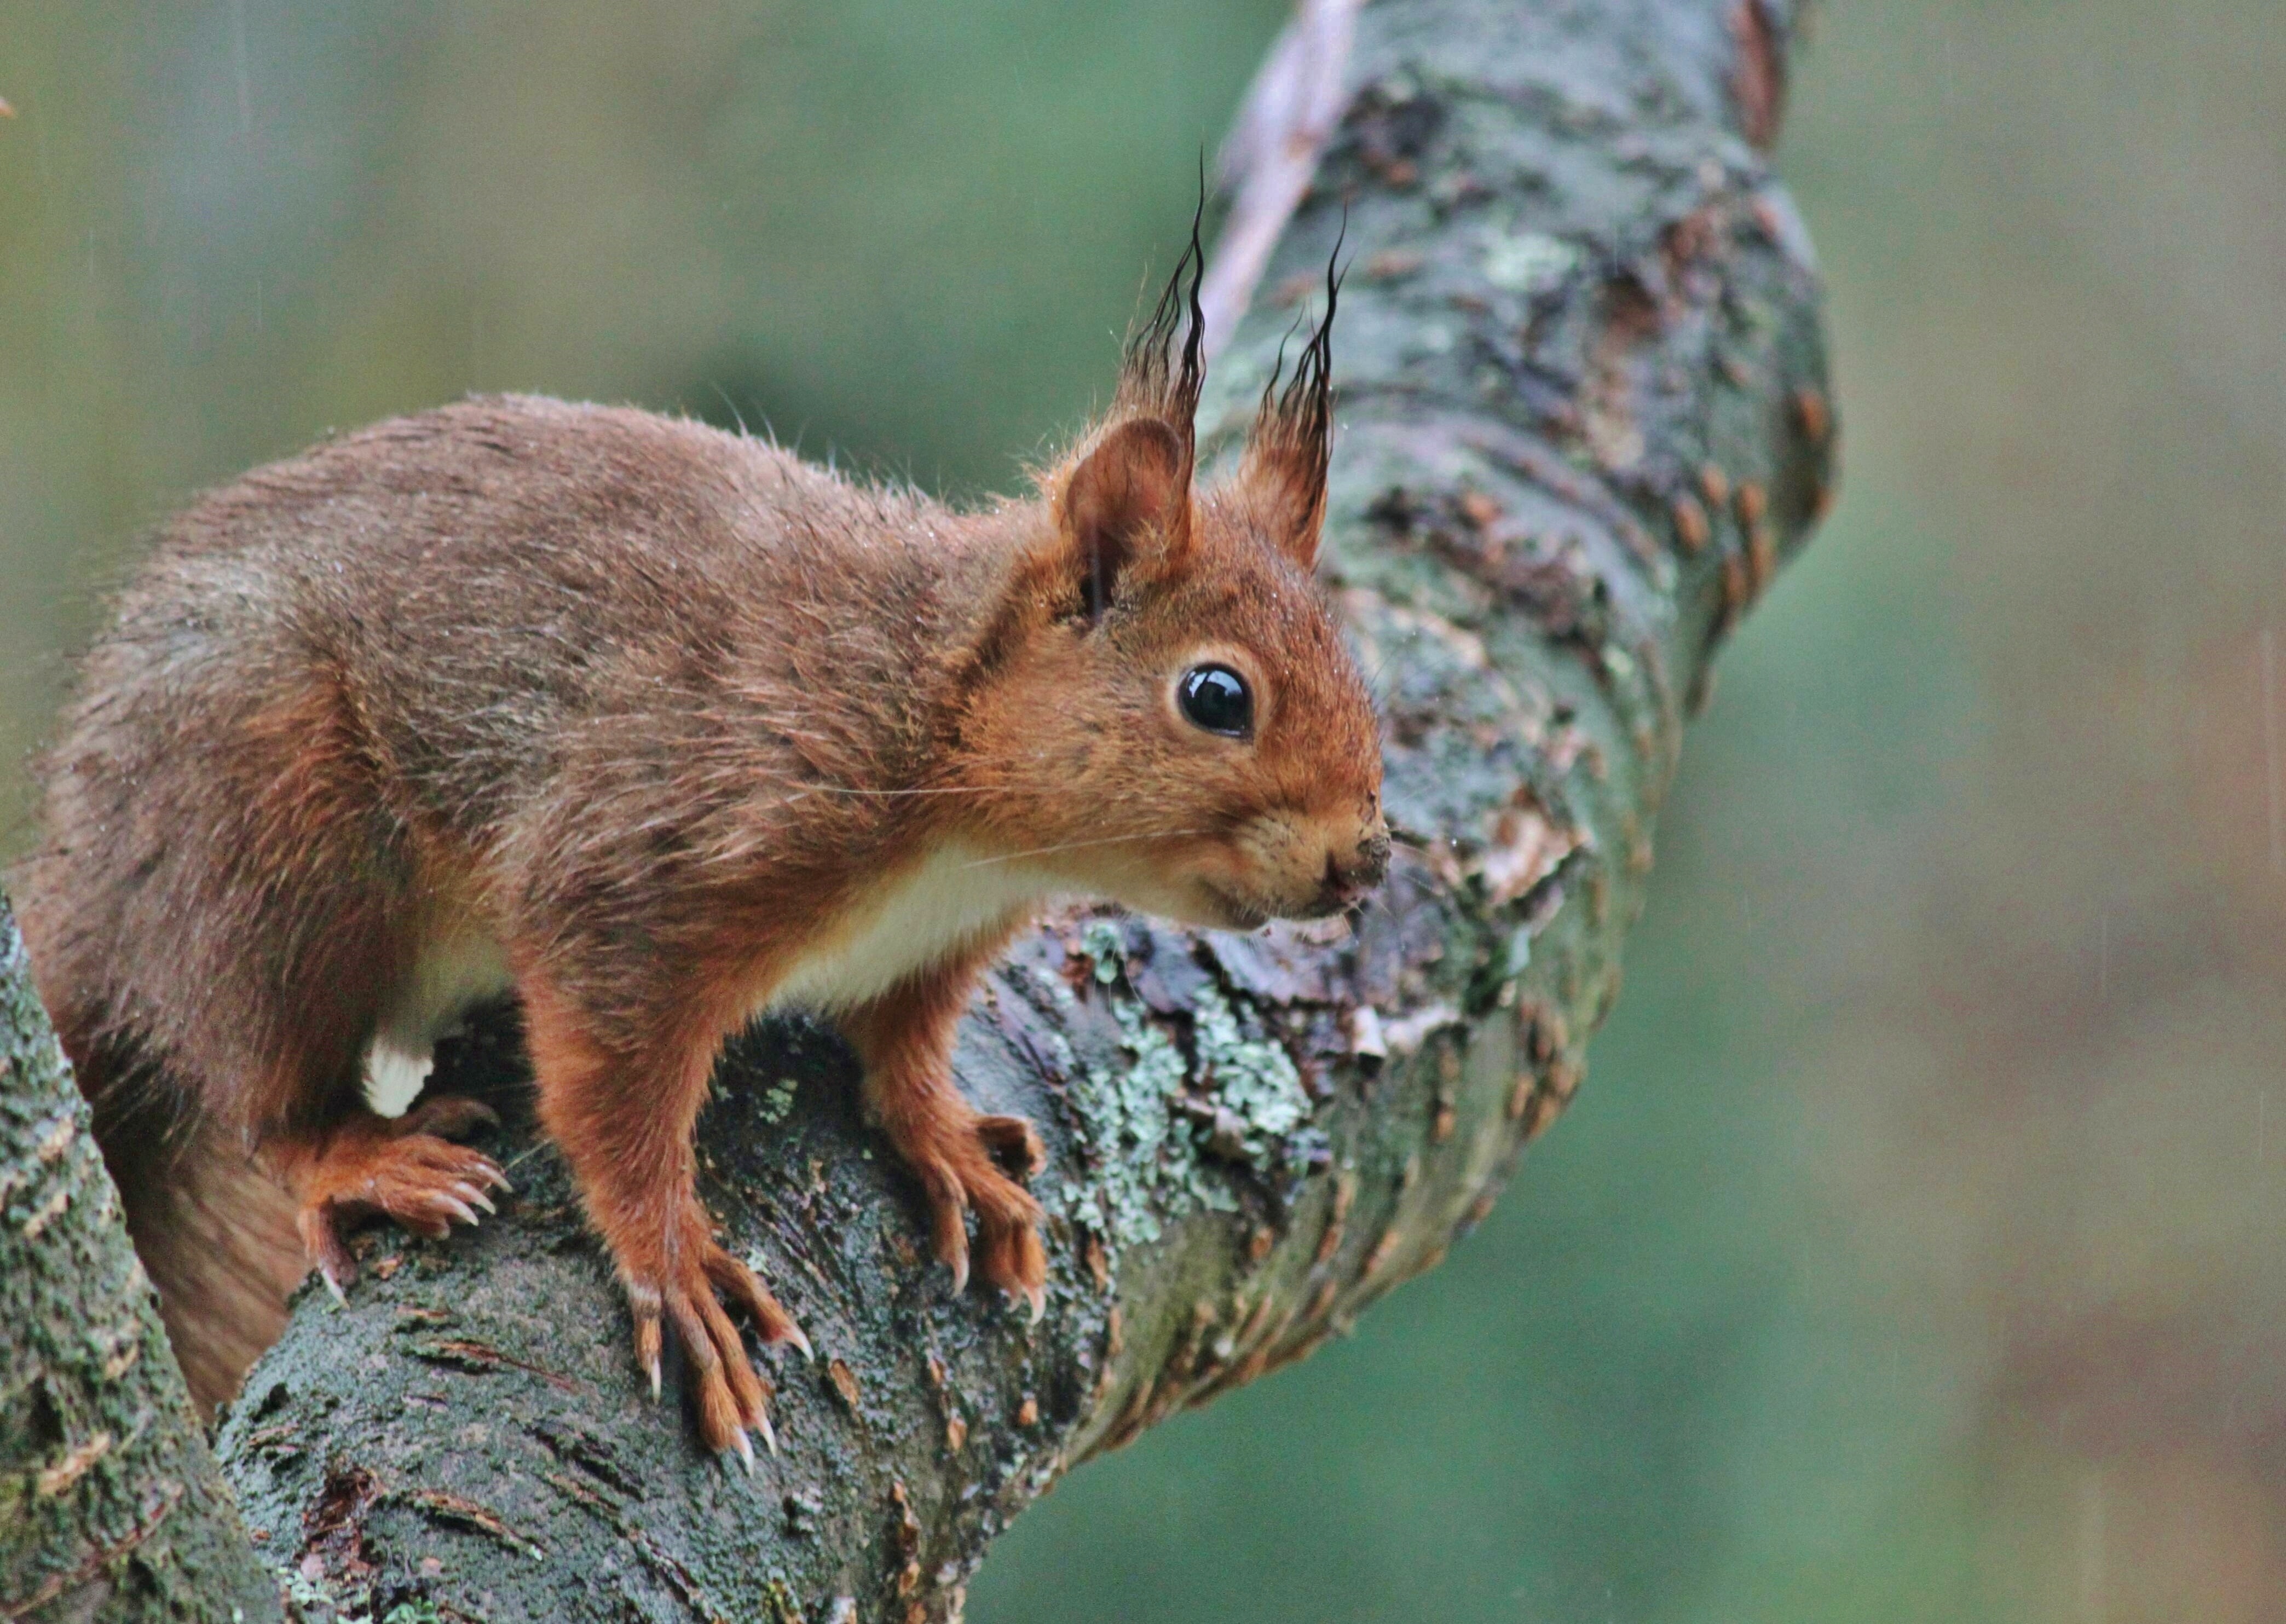
nature, animal, cute, wildlife, fur, mammal, squirrel, close, rodent, fauna, claw, climb, whiskers, ears, vertebrate, chipmunk, nager, tree bark, animal world, wildlife photography, vigilant, wet fur, fox squirrel